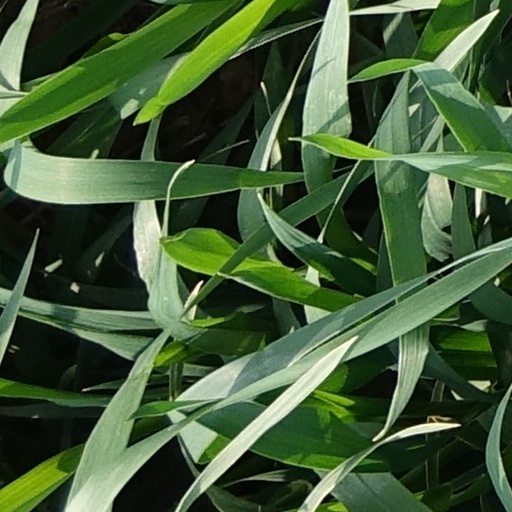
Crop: wheat